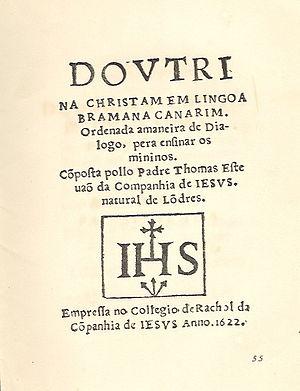
Thomas Stephens, né vers 1549 à Bushton, dans le Wiltshire et décédé en 1619 à Salcete, en Inde, était un prêtre et missionnaire jésuite anglais. Linguiste et bon connaisseur de la langue konkani il composa dans le style des puranas hindous une épopée racontant de manière lyrique toute l’histoire biblique, culminant en la vie de Jésus-Christ: le ‘Christa Purana’.
Doutrina Christam em Lingoa Bramana Canarim, communément connue comme la ‘Doutrina Christam’ est un livre de formation à la foi chrétienne pour les jeunes étudiants du collège de Rachol. Inspiré par le catéchisme de Bellarmin il fut composé sous la forme pédagogique de question-réponse par le père jésuite anglais Thomas Stephens, et publié en 1622, quelques années après la mort de l’auteur.